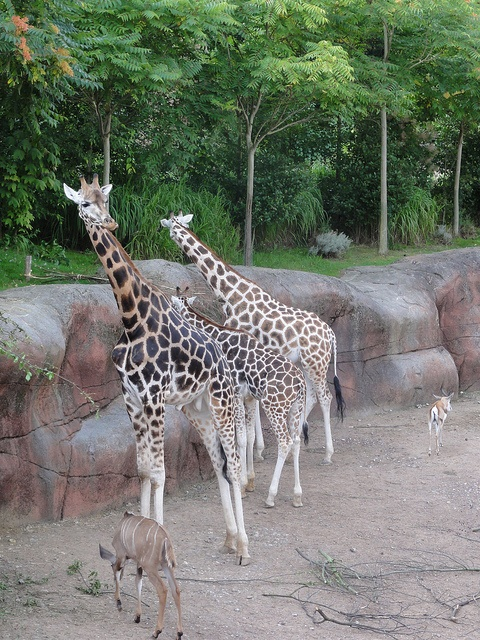
animals moving and eating on tall leaves in a forest
Some very cute giraffes by a big rock wall.
Two giraffes and two other African deer are standing in an enclosure.
A couple of giraffe walking down a dirt road next to a rocky wall.
a couple of large giraffes in side a fence